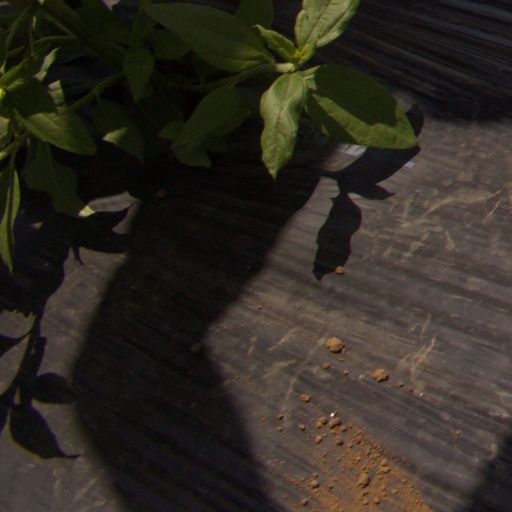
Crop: Jerusalem artichoke